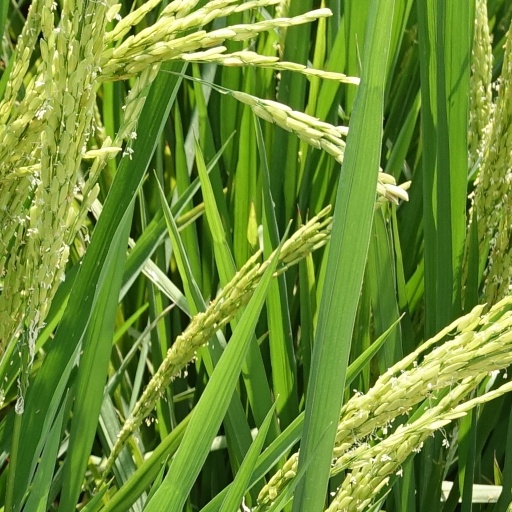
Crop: rice